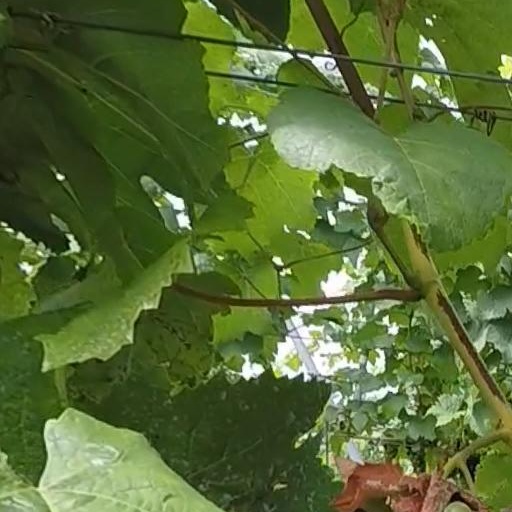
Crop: grape